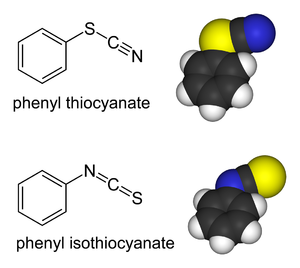
Les thiocyanates sont des composés intégrant l'anion ⁻[S-C≡N], qui est la base conjuguée de l'acide thiocyanique. Ils sont tautomères des thioisocyanates, possédant le groupe [S=C=N]⁻ comme l'acide thioisocyanique l'est vis-à-vis de l'acide thiocyanique.